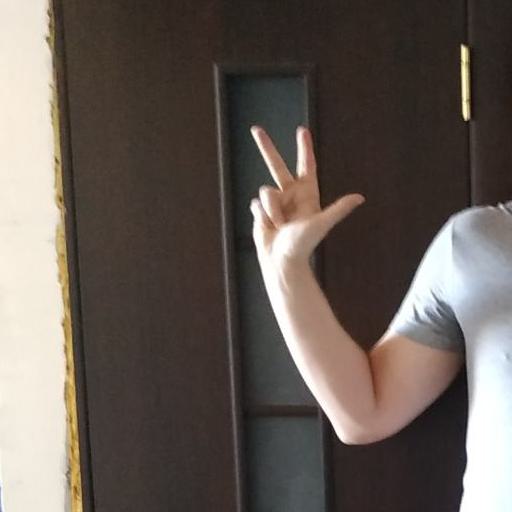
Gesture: three2